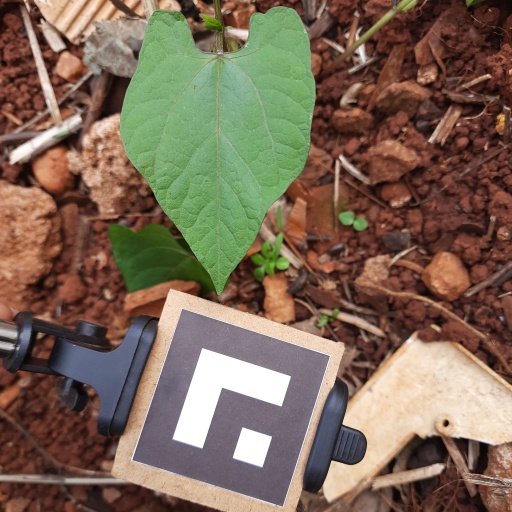
Observations: flat surface, no eating holes, under shade